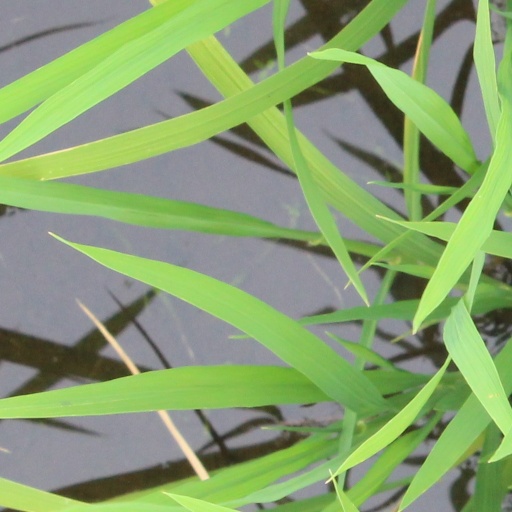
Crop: rice